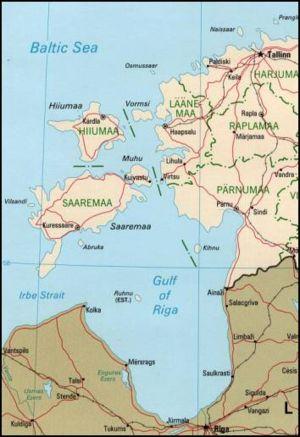
Le détroit d'Irbe est un détroit qui forme la sortie principale vers la mer Baltique depuis le golfe de Riga, c'est-à-dire entre la péninsule de Sõrve formant l'extrémité sud de l'île de Saaremaa en Estonie et la péninsule de Kurzeme en Lettonie.